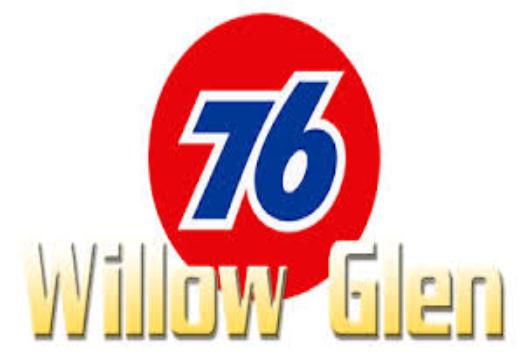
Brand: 76
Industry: Clothes